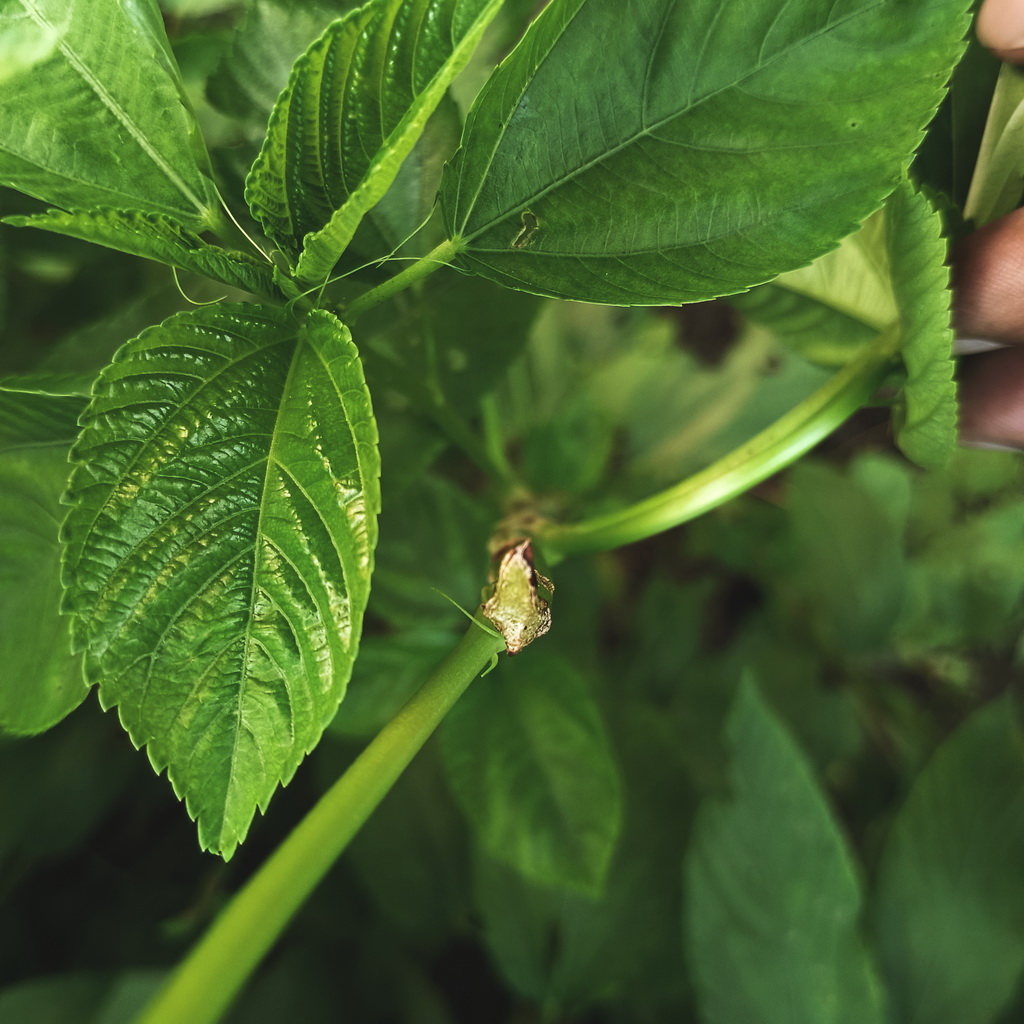
Label: Stem Soft Rot